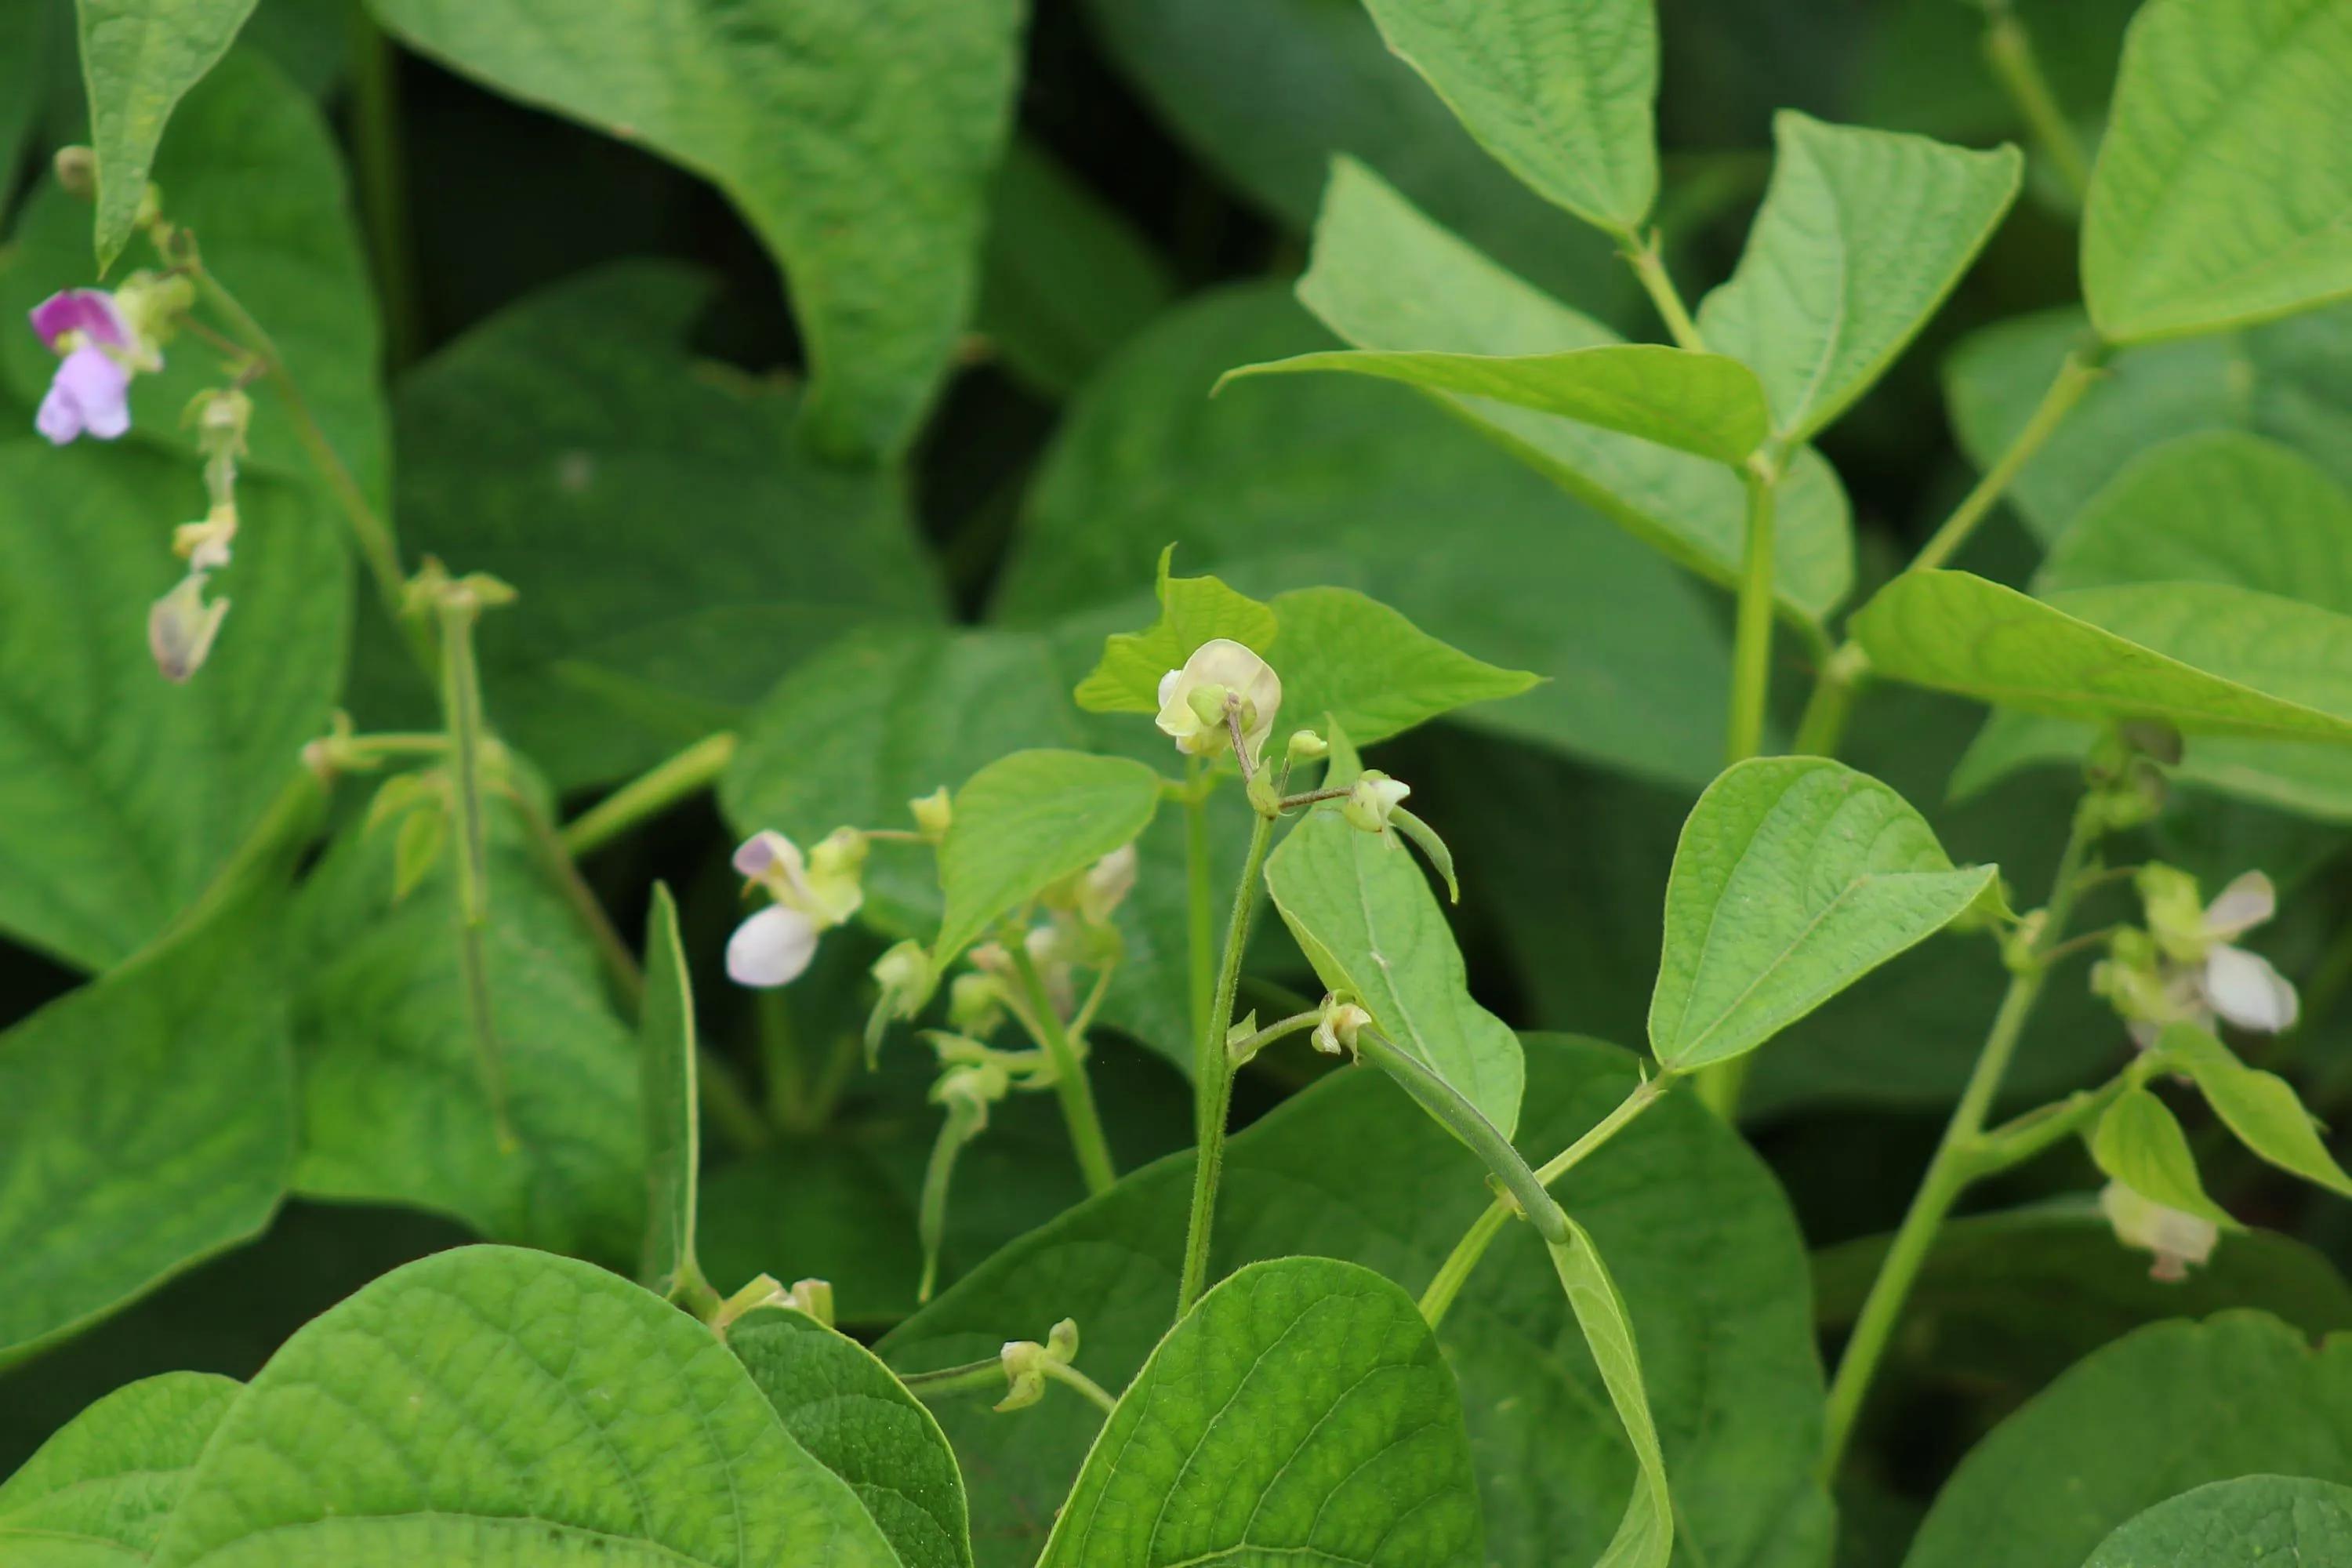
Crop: unknown
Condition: bean